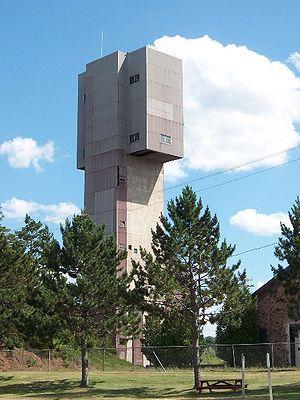
Le gisement de fer de Marquette est un dépôt de minerai de fer situé dans le Comté de Marquette dans le Michigan aux États-Unis. Les villes de Ishpeming et Negaunee se sont développées en résultat de l'exploration de ce dépôt, dans le bassin du Lac Supérieur. Le minerai de fer de Marquette a été extrait en continu à partir de 1847 jusqu'à nos jours. Il est aussi connu des géologues sous le nom de "gisement de fer Negaunee".